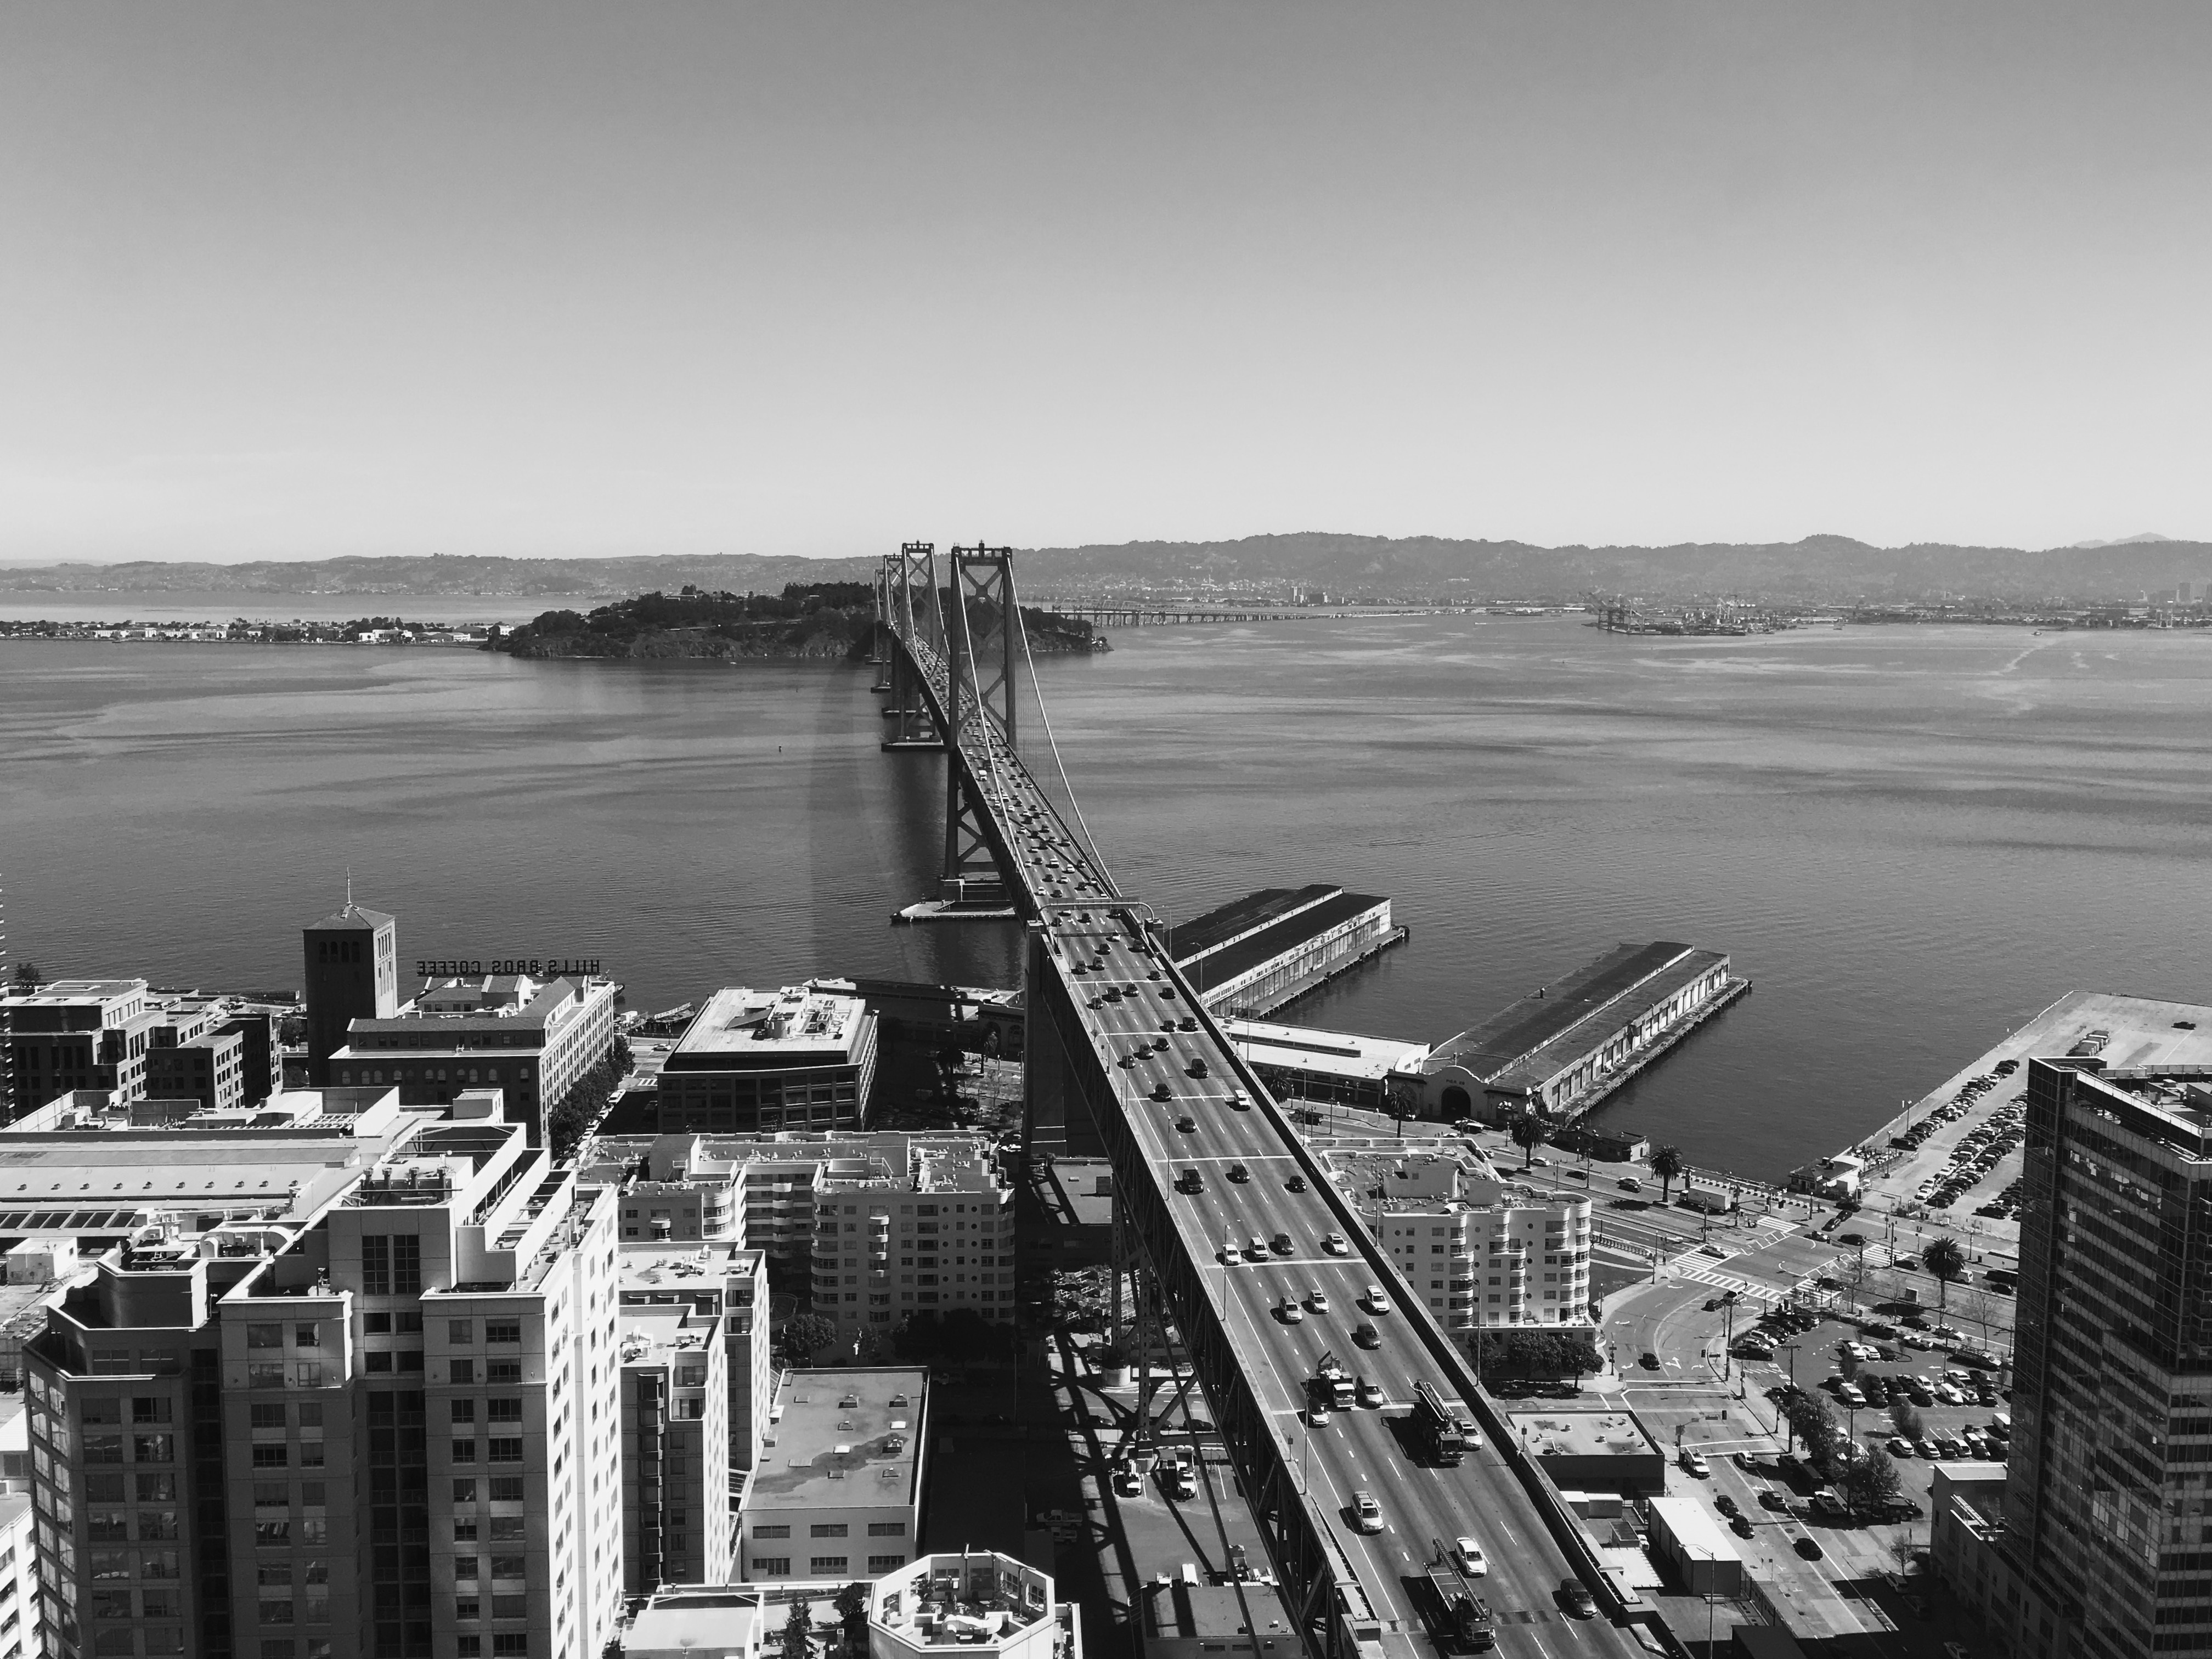
coast, horizon, black and white, skyline, photography, city, skyscraper, cityscape, tower, monochrome, aerial photography, monochrome photography, atmospheric phenomenon